Executive Residence

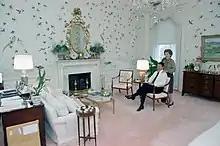
The Presidential Bedroom Suite, after redecoration in 1981

To the west of this space is the large bedroom, which has usually been used by the president and first lady as their private bedroom. Sometimes a president and first lady sleep in the same room, but often they do not due to the president's early and late hours, and personal idiosyncrasies.